Mel Counts

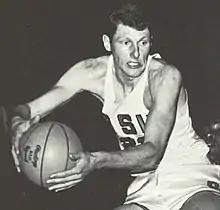
Counts at Oregon State

Mel Grant Counts (born October 16, 1941) is an American former basketball player who played in the National Basketball Association (NBA) from 1964 to 1976. An excellent outside shooter for a 7 footer, he was on the United States Olympic basketball team that won the gold at the 1964 Summer Olympics. He played college basketball for the Oregon State Beavers and was selected by the Boston Celtics in the 1964 NBA draft. The Celtics won the NBA Championship in 1965 and 1966 with Counts on the team as Bill Russell's backup, but he was traded for the 1967 season to the Baltimore Bullets. Halfway through that season he was traded to the Los Angeles Lakers, who made it to the playoffs that year.